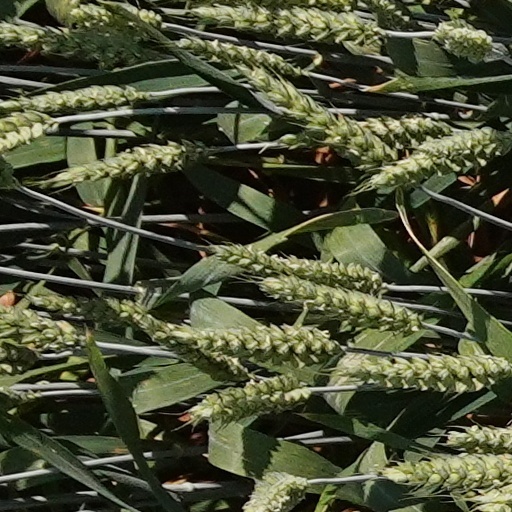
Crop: wheat